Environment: real
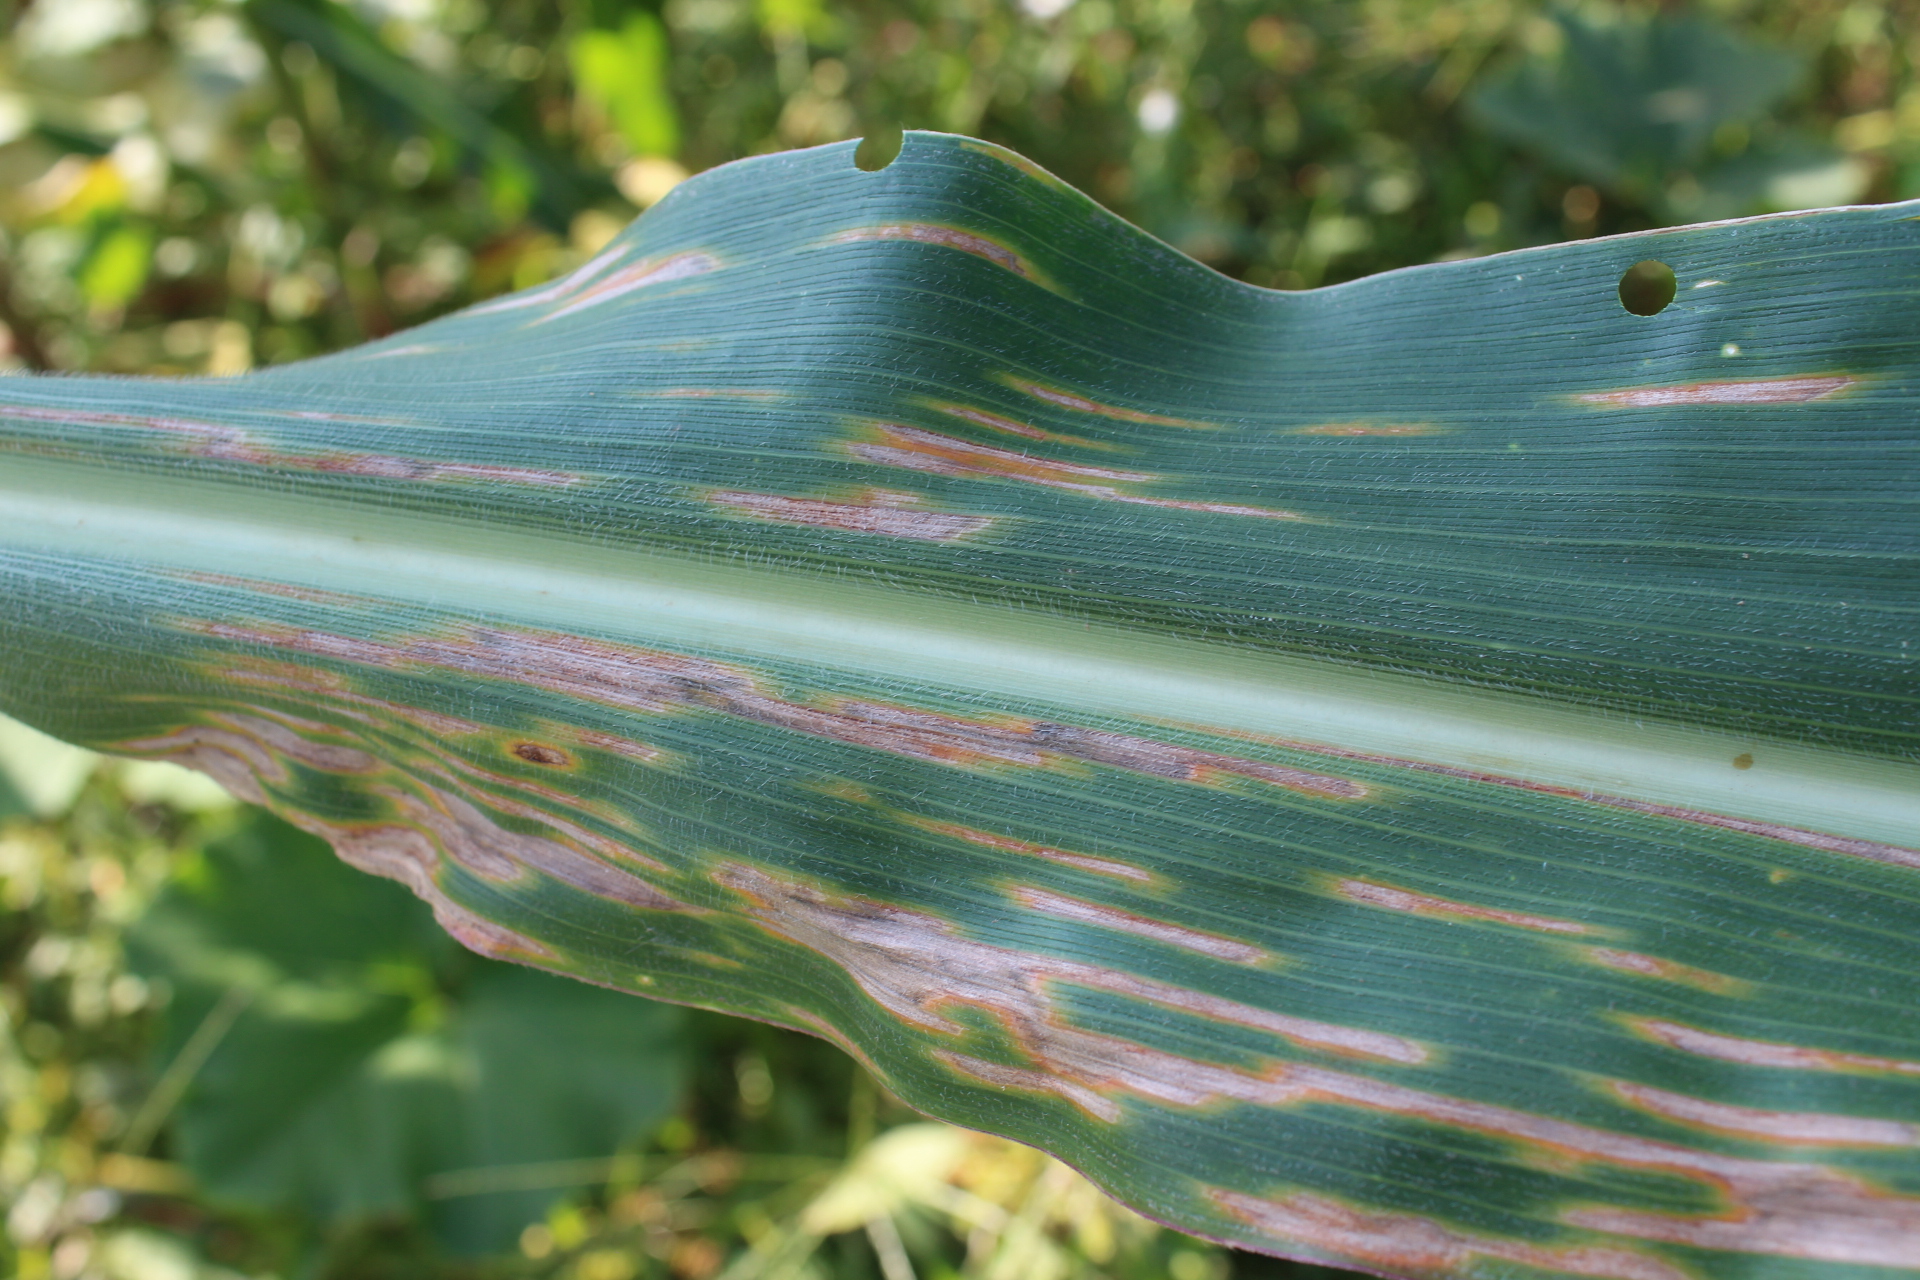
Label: gray_leaf_spot